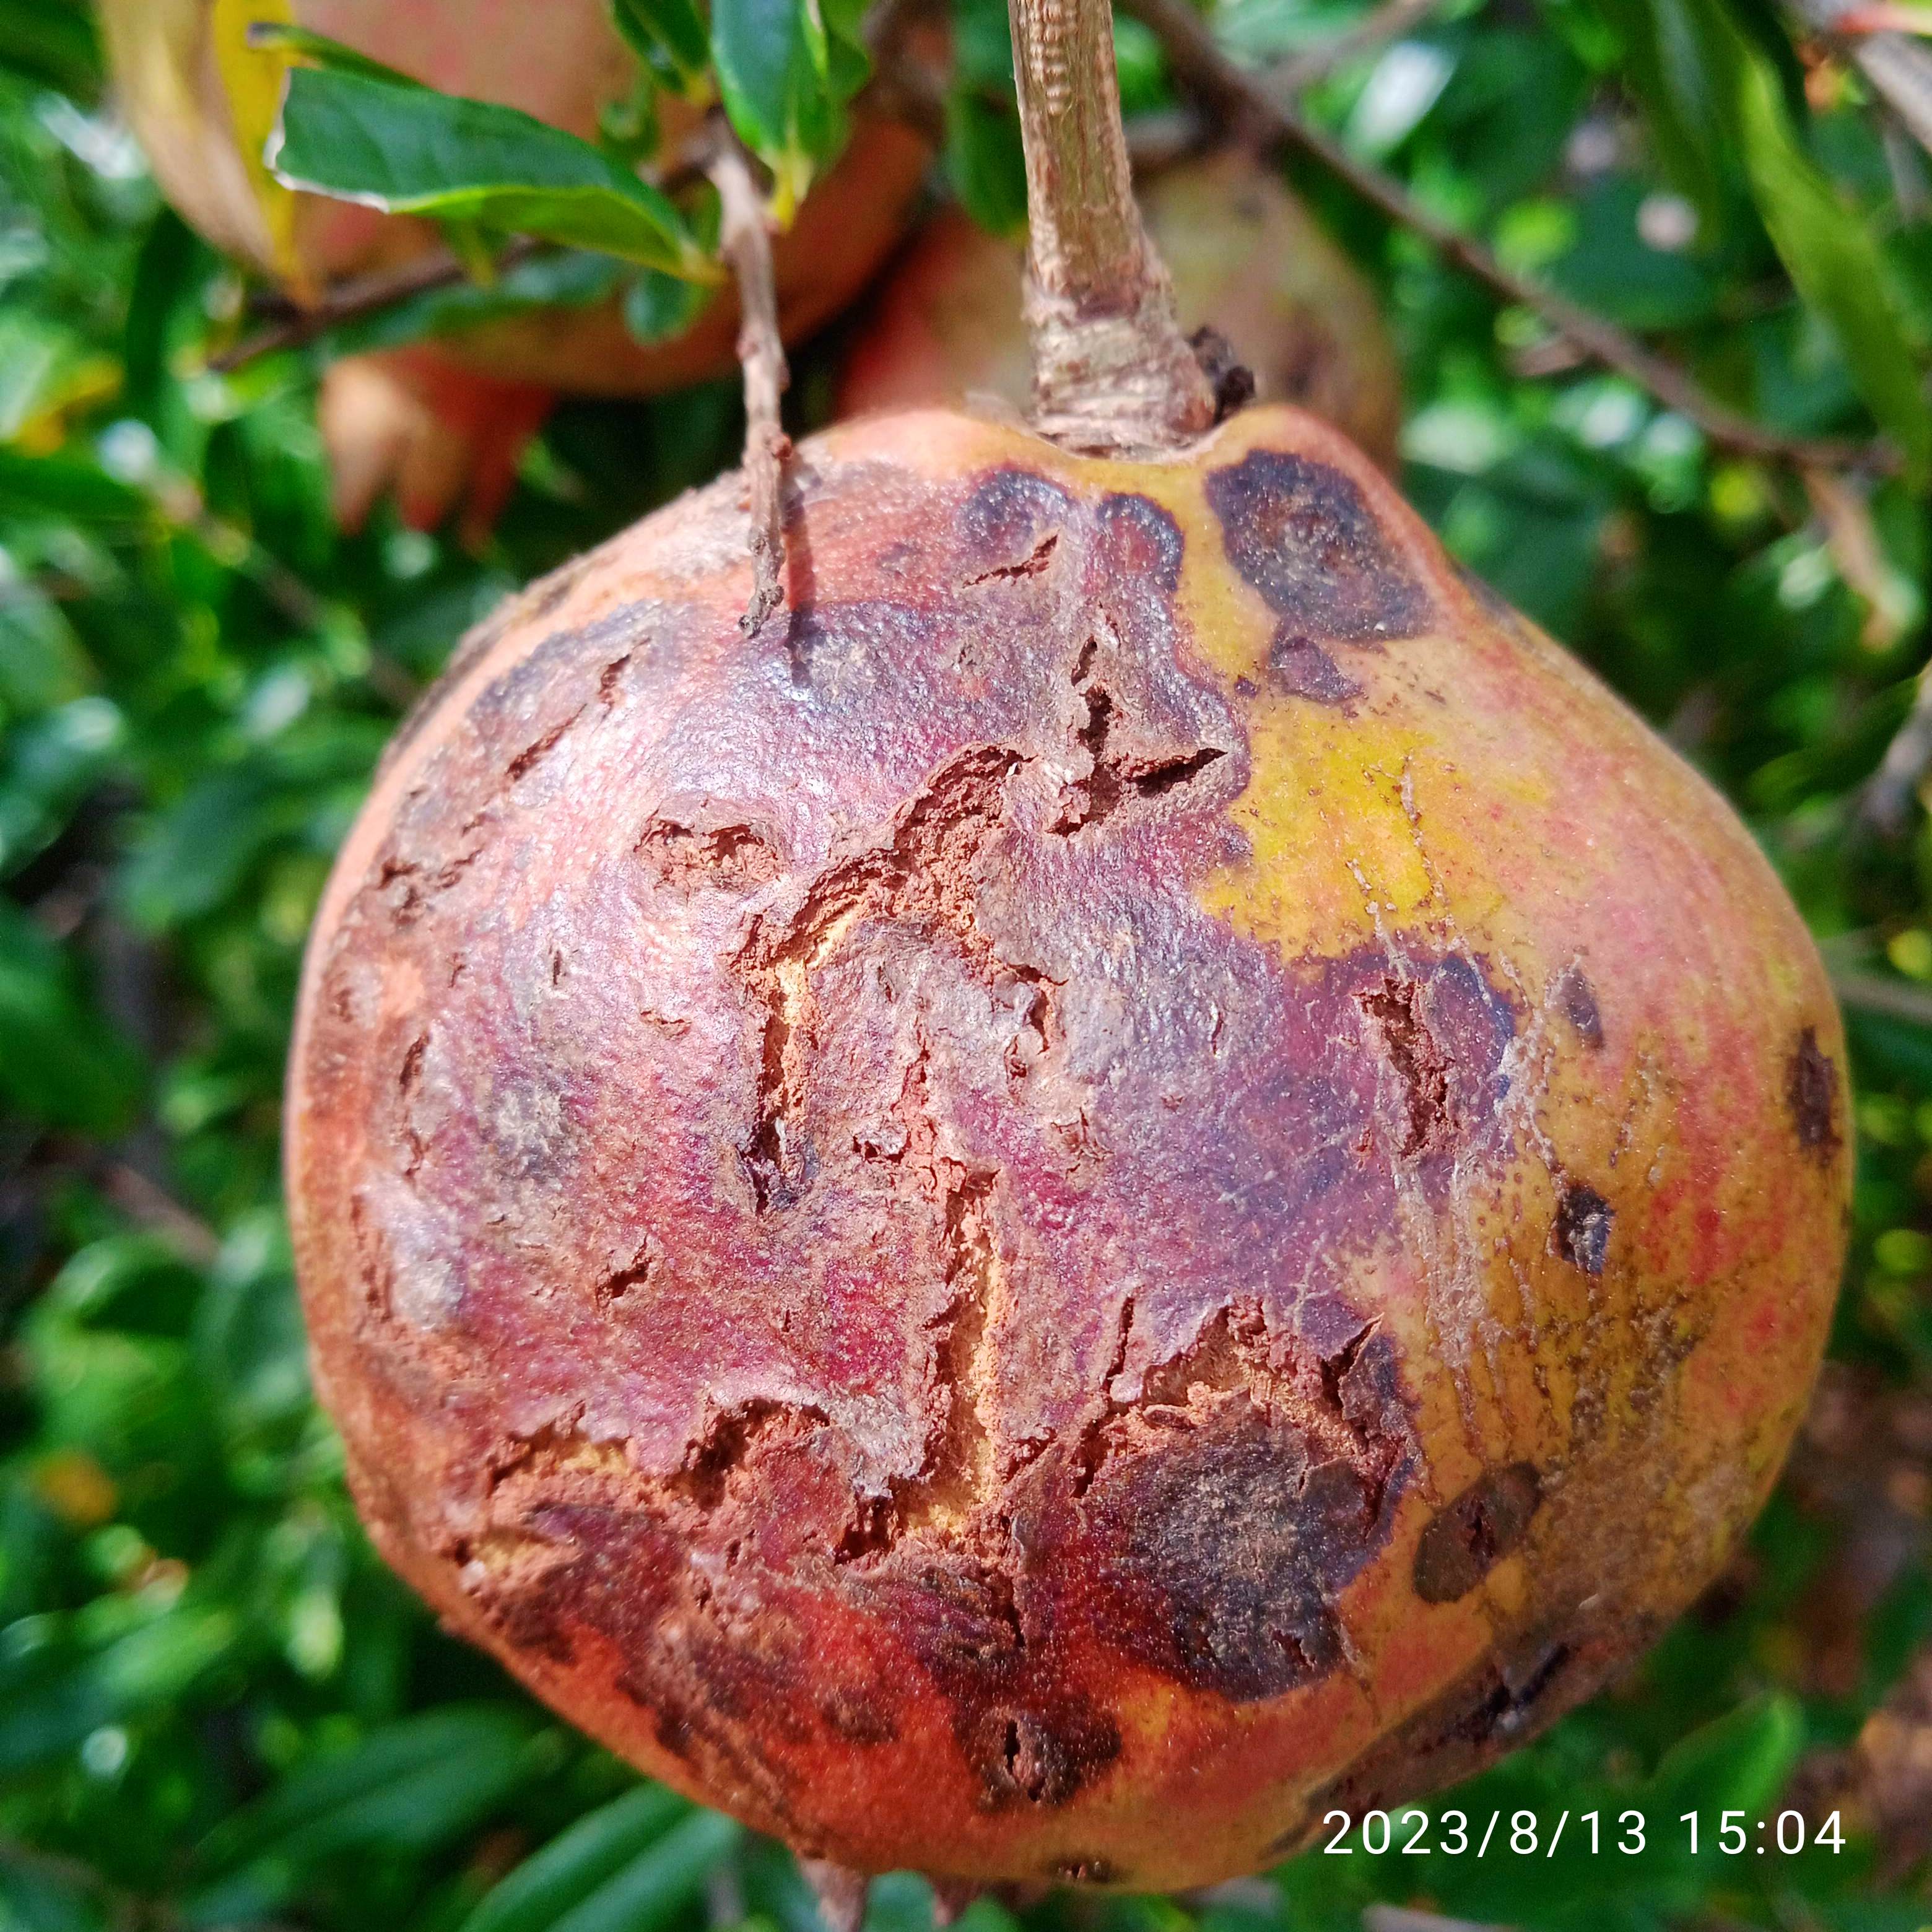
Label: Bacterial_Blight